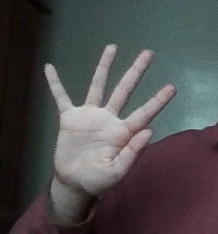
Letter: sheen